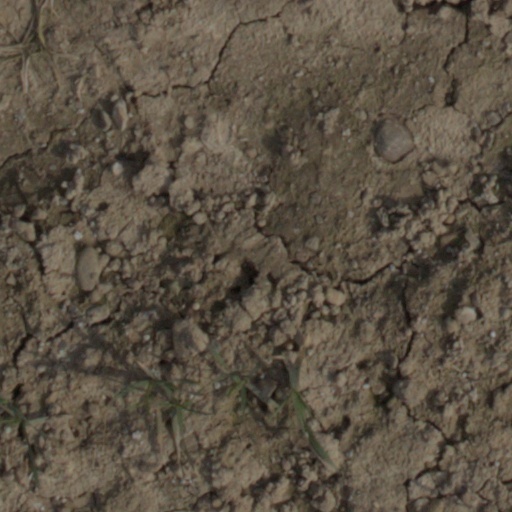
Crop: wheat